Frederic Urquhart

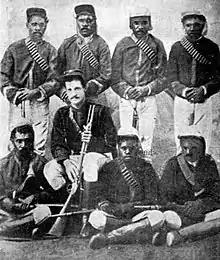
Frederic Urquhart and his section of Native Police in the early 1880s

While based at Cloncurry, Urquhart was involved in other massacres of Indigenous people. Probably the most well known of these was the skirmish later known as the Battle Mountain massacre. Urquhart and his troopers were following up the killing of a shepherd at the Granada sheep station when they encountered a group of Kalkadoon. The Kalkadoon retreated to a rocky hill at the head of Prospector's Creek where they proceeded to pelt the Native Police with stones and spears. Urquhart was hit in the head and momentarily lost consciousness. He quickly recovered and led the Native Police in a flanking movement around the hill and proceeded to massacre the resisting group of Kalkadoon. For decades afterwards the hill was littered with the bones of the men, women and children killed.